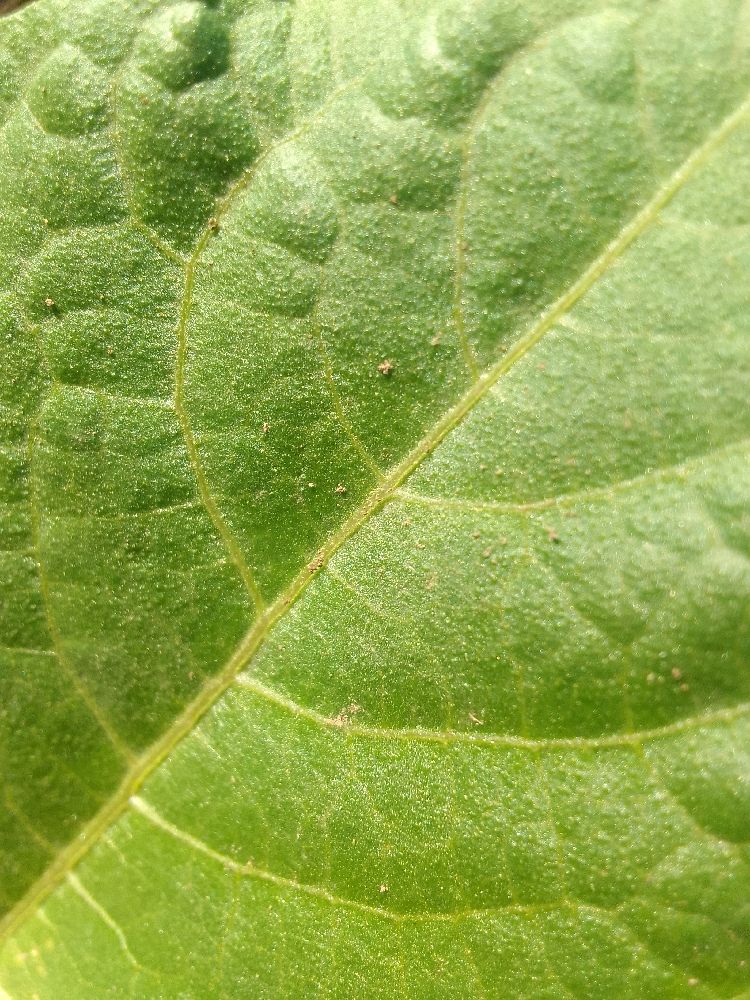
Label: healthy